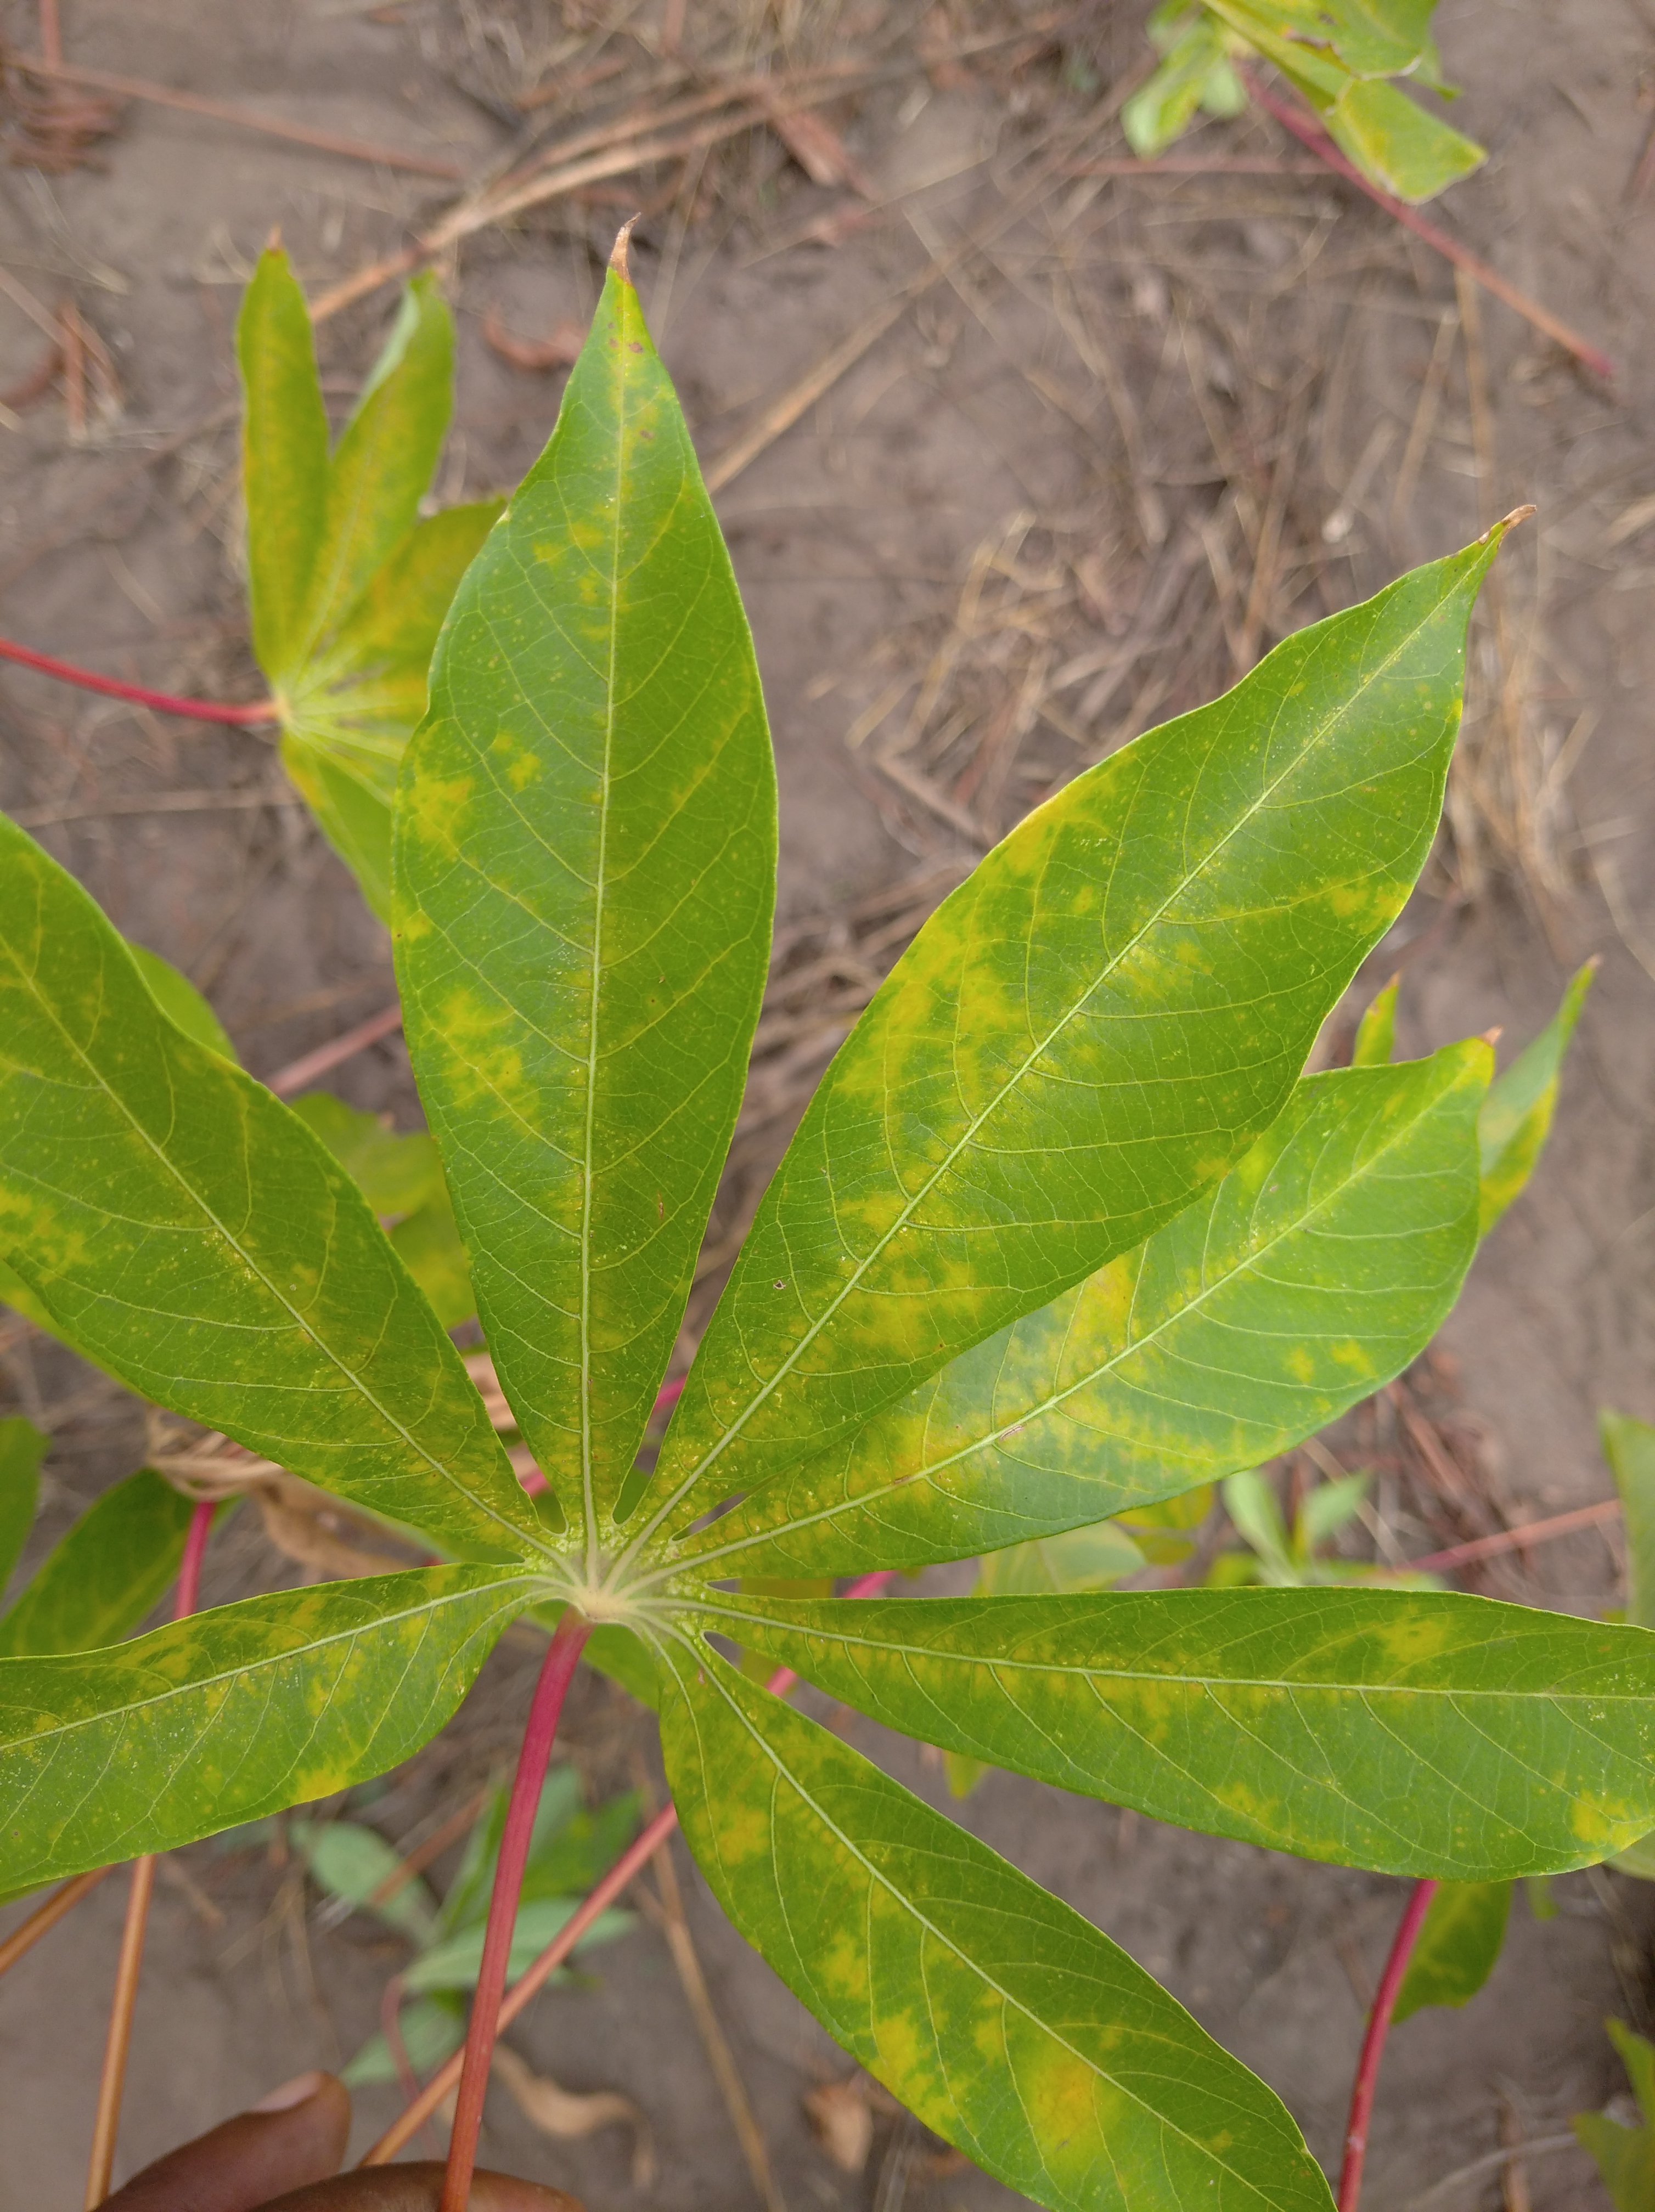
Label: cassava brown streak disease (cbsd)